New Zealand top 50 singles of 2019

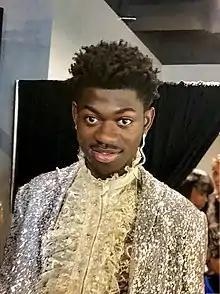
American rapper Lil Nas X's song "Old Town Road" was the top performing single of 2019

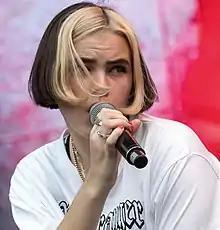
The most successful song by a New Zealand musician was "Soaked", sung by Benee

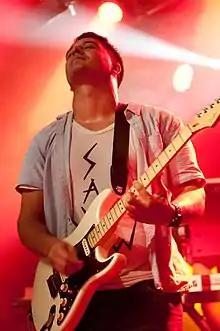
Half of the top 20 singles performed by New Zealand artists were songs by Six60

This is a list of the top-selling singles in New Zealand for 2019 from the Official New Zealand Music Chart's end-of-year chart, compiled by Recorded Music NZ. Recorded Music NZ also published a 2019 list for the top 20 singles released by New Zealand artists.